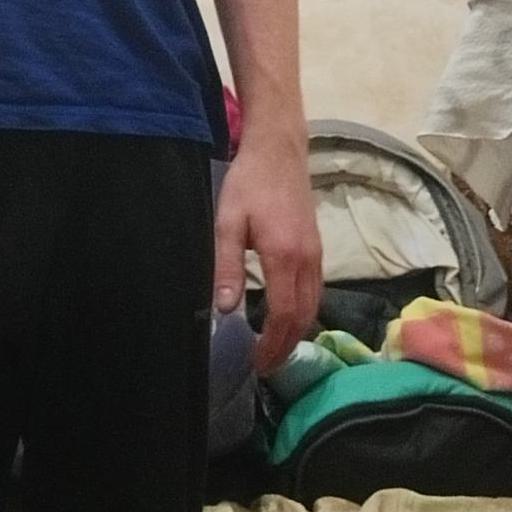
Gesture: no_gesture